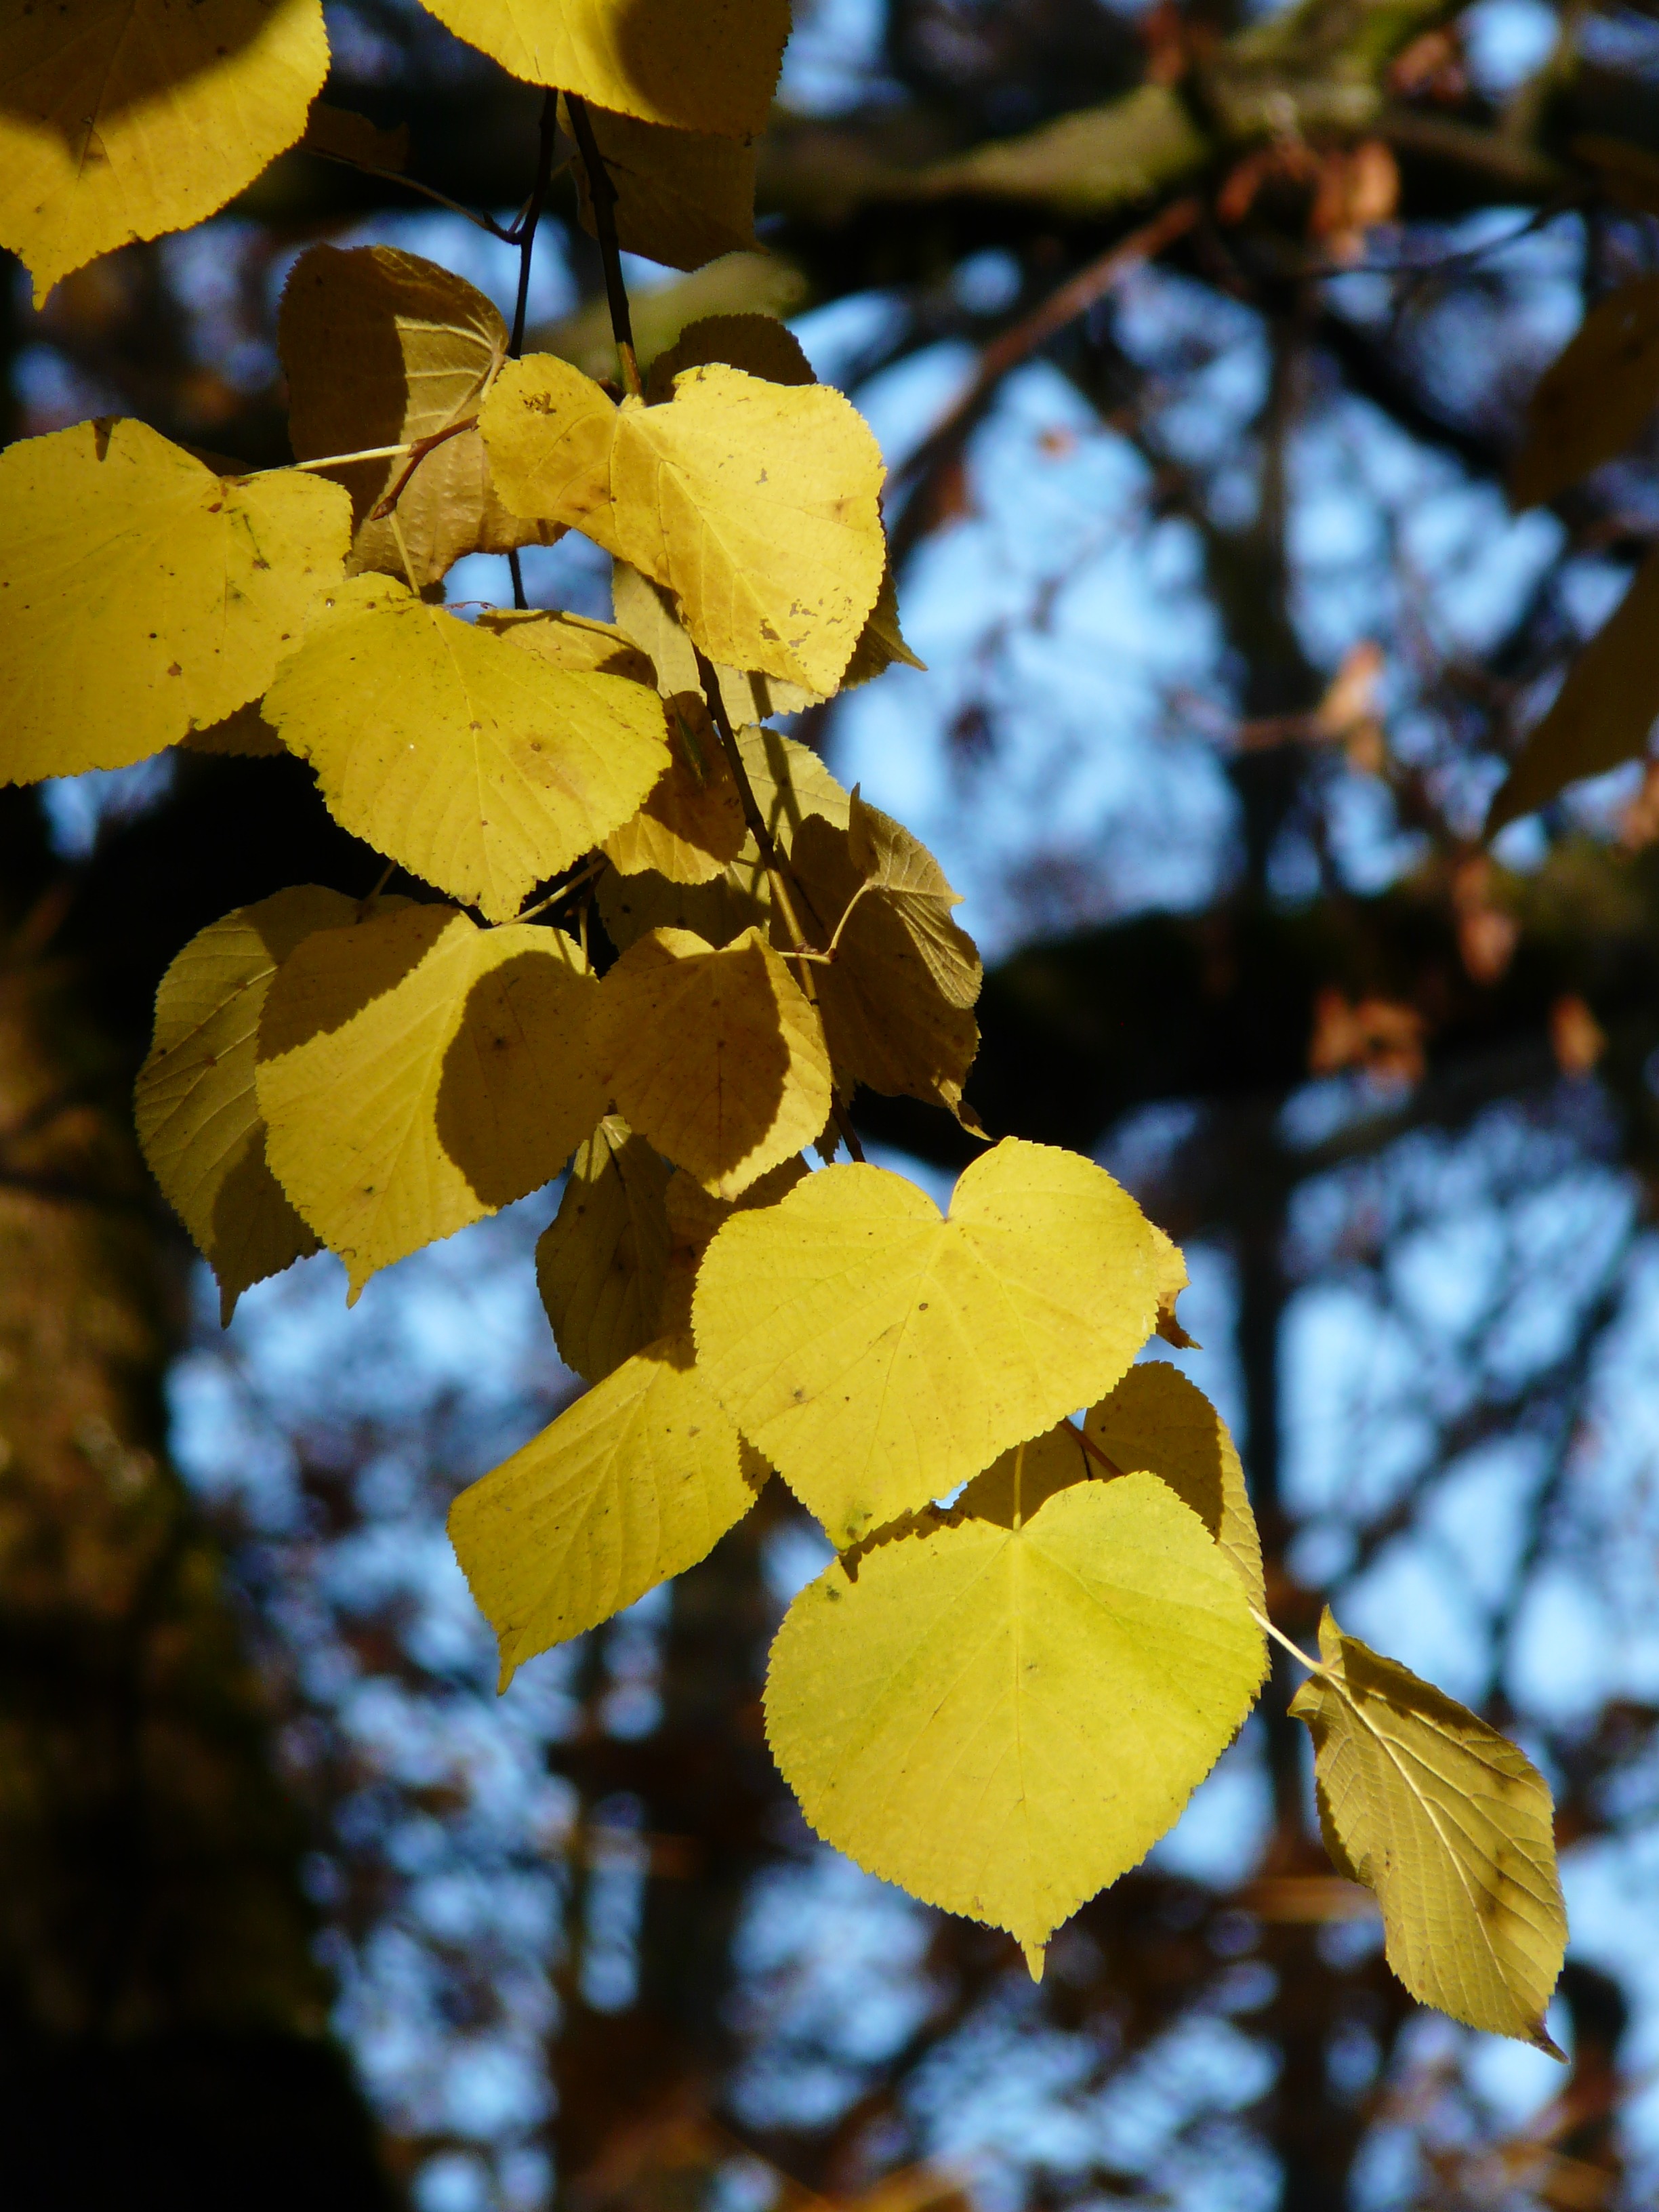
tree, nature, forest, branch, plant, sun, sunlight, leaf, flower, golden, produce, color, autumn, botany, colorful, yellow, flora, season, leaves, bright, linde, october, fall foliage, autumn forest, golden autumn, back light, macro photography, golden october, flowering plant, maidenhair tree, tilia, lipovina, tilia cordata, woody plant, land plant, winter linde, stone linde